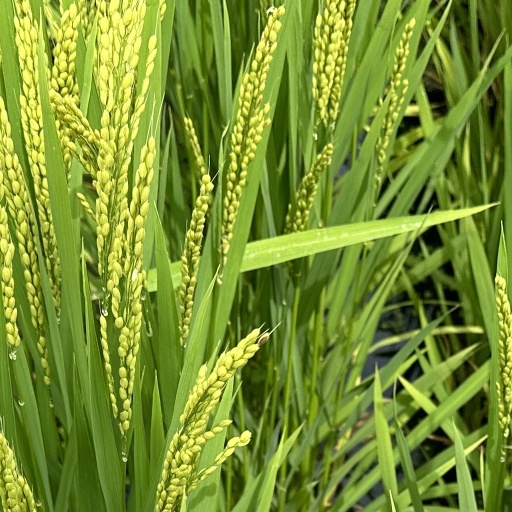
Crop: rice